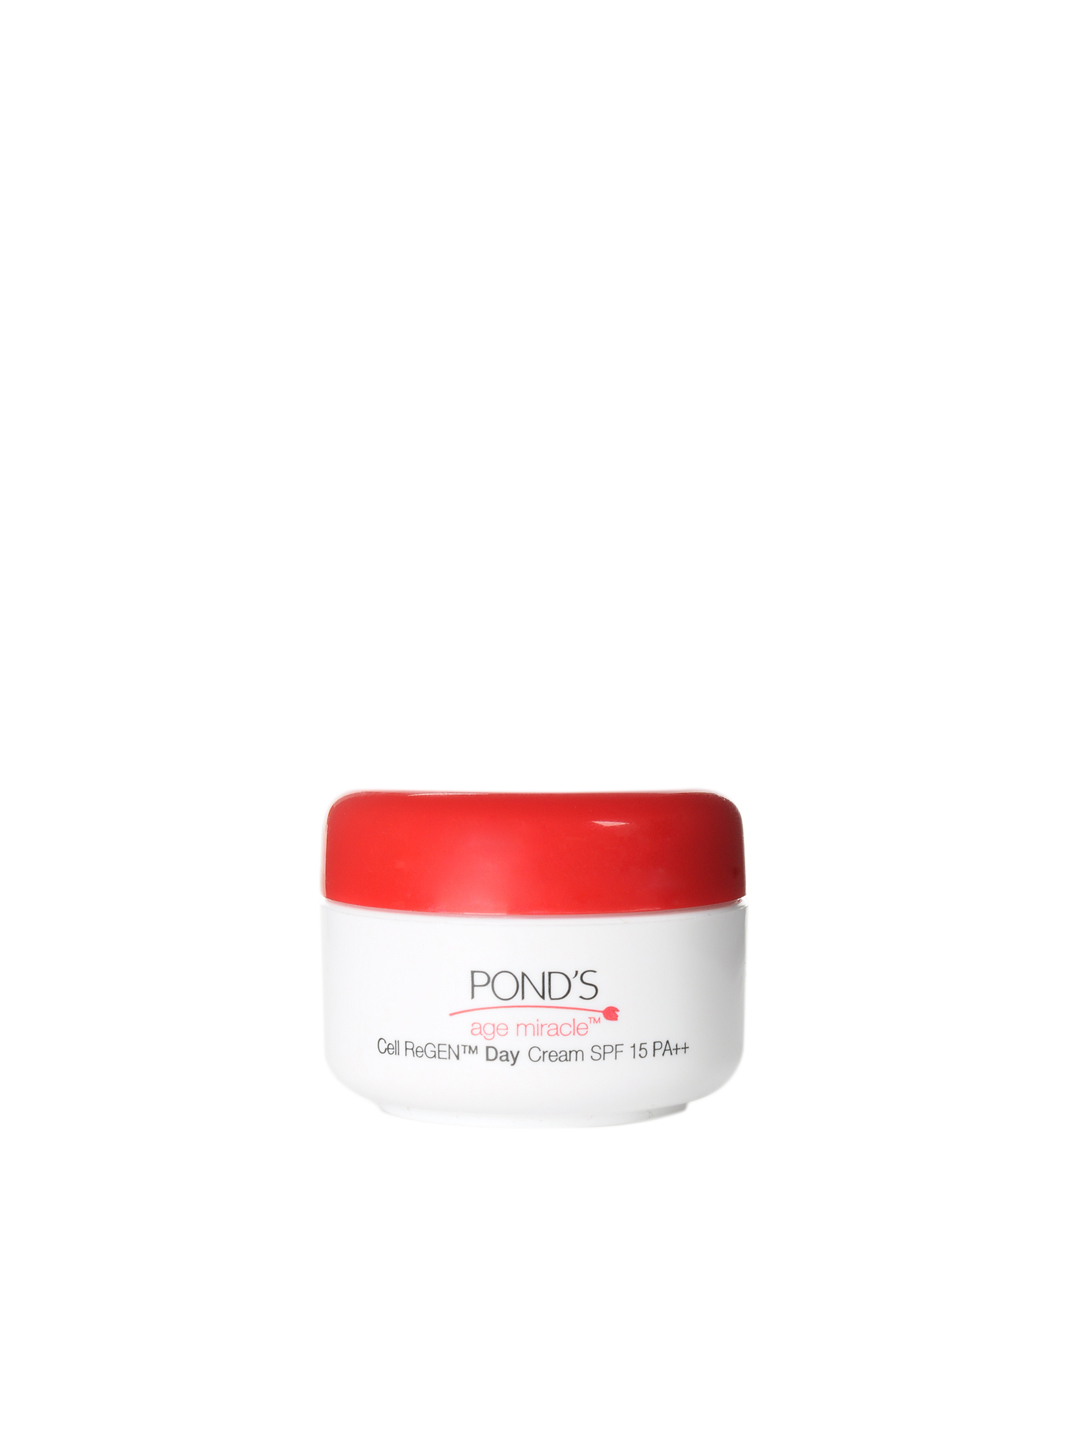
Ponds Age Miracle Cell ReGen Day Cream SPF 15 10 G
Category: Personal Care / Skin Care / Face Moisturisers
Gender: Women
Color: Silver
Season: Spring 2017
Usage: Casual